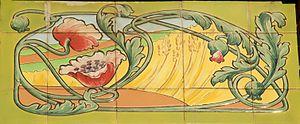
Gare de Genval (Art nouveau)
L'Art nouveau naît en Belgique en 1893, lorsque Victor Horta construit l'Hôtel Tassel.
Genval [ʒɛnval] est une localité de la commune belge de Rixensart située en Région wallonne dans la province du Brabant wallon.
La gare de Genval est une gare ferroviaire belge de la ligne 161 de Schaerbeek à Namur, située dans la localité de Genval, sur le territoire de la commune de Rixensart dans le Brabant wallon en région wallonne. C'est le deuxième établissement ferroviaire de la commune avec la gare de Rixensart.